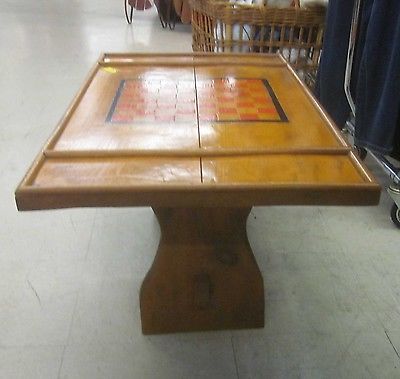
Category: table